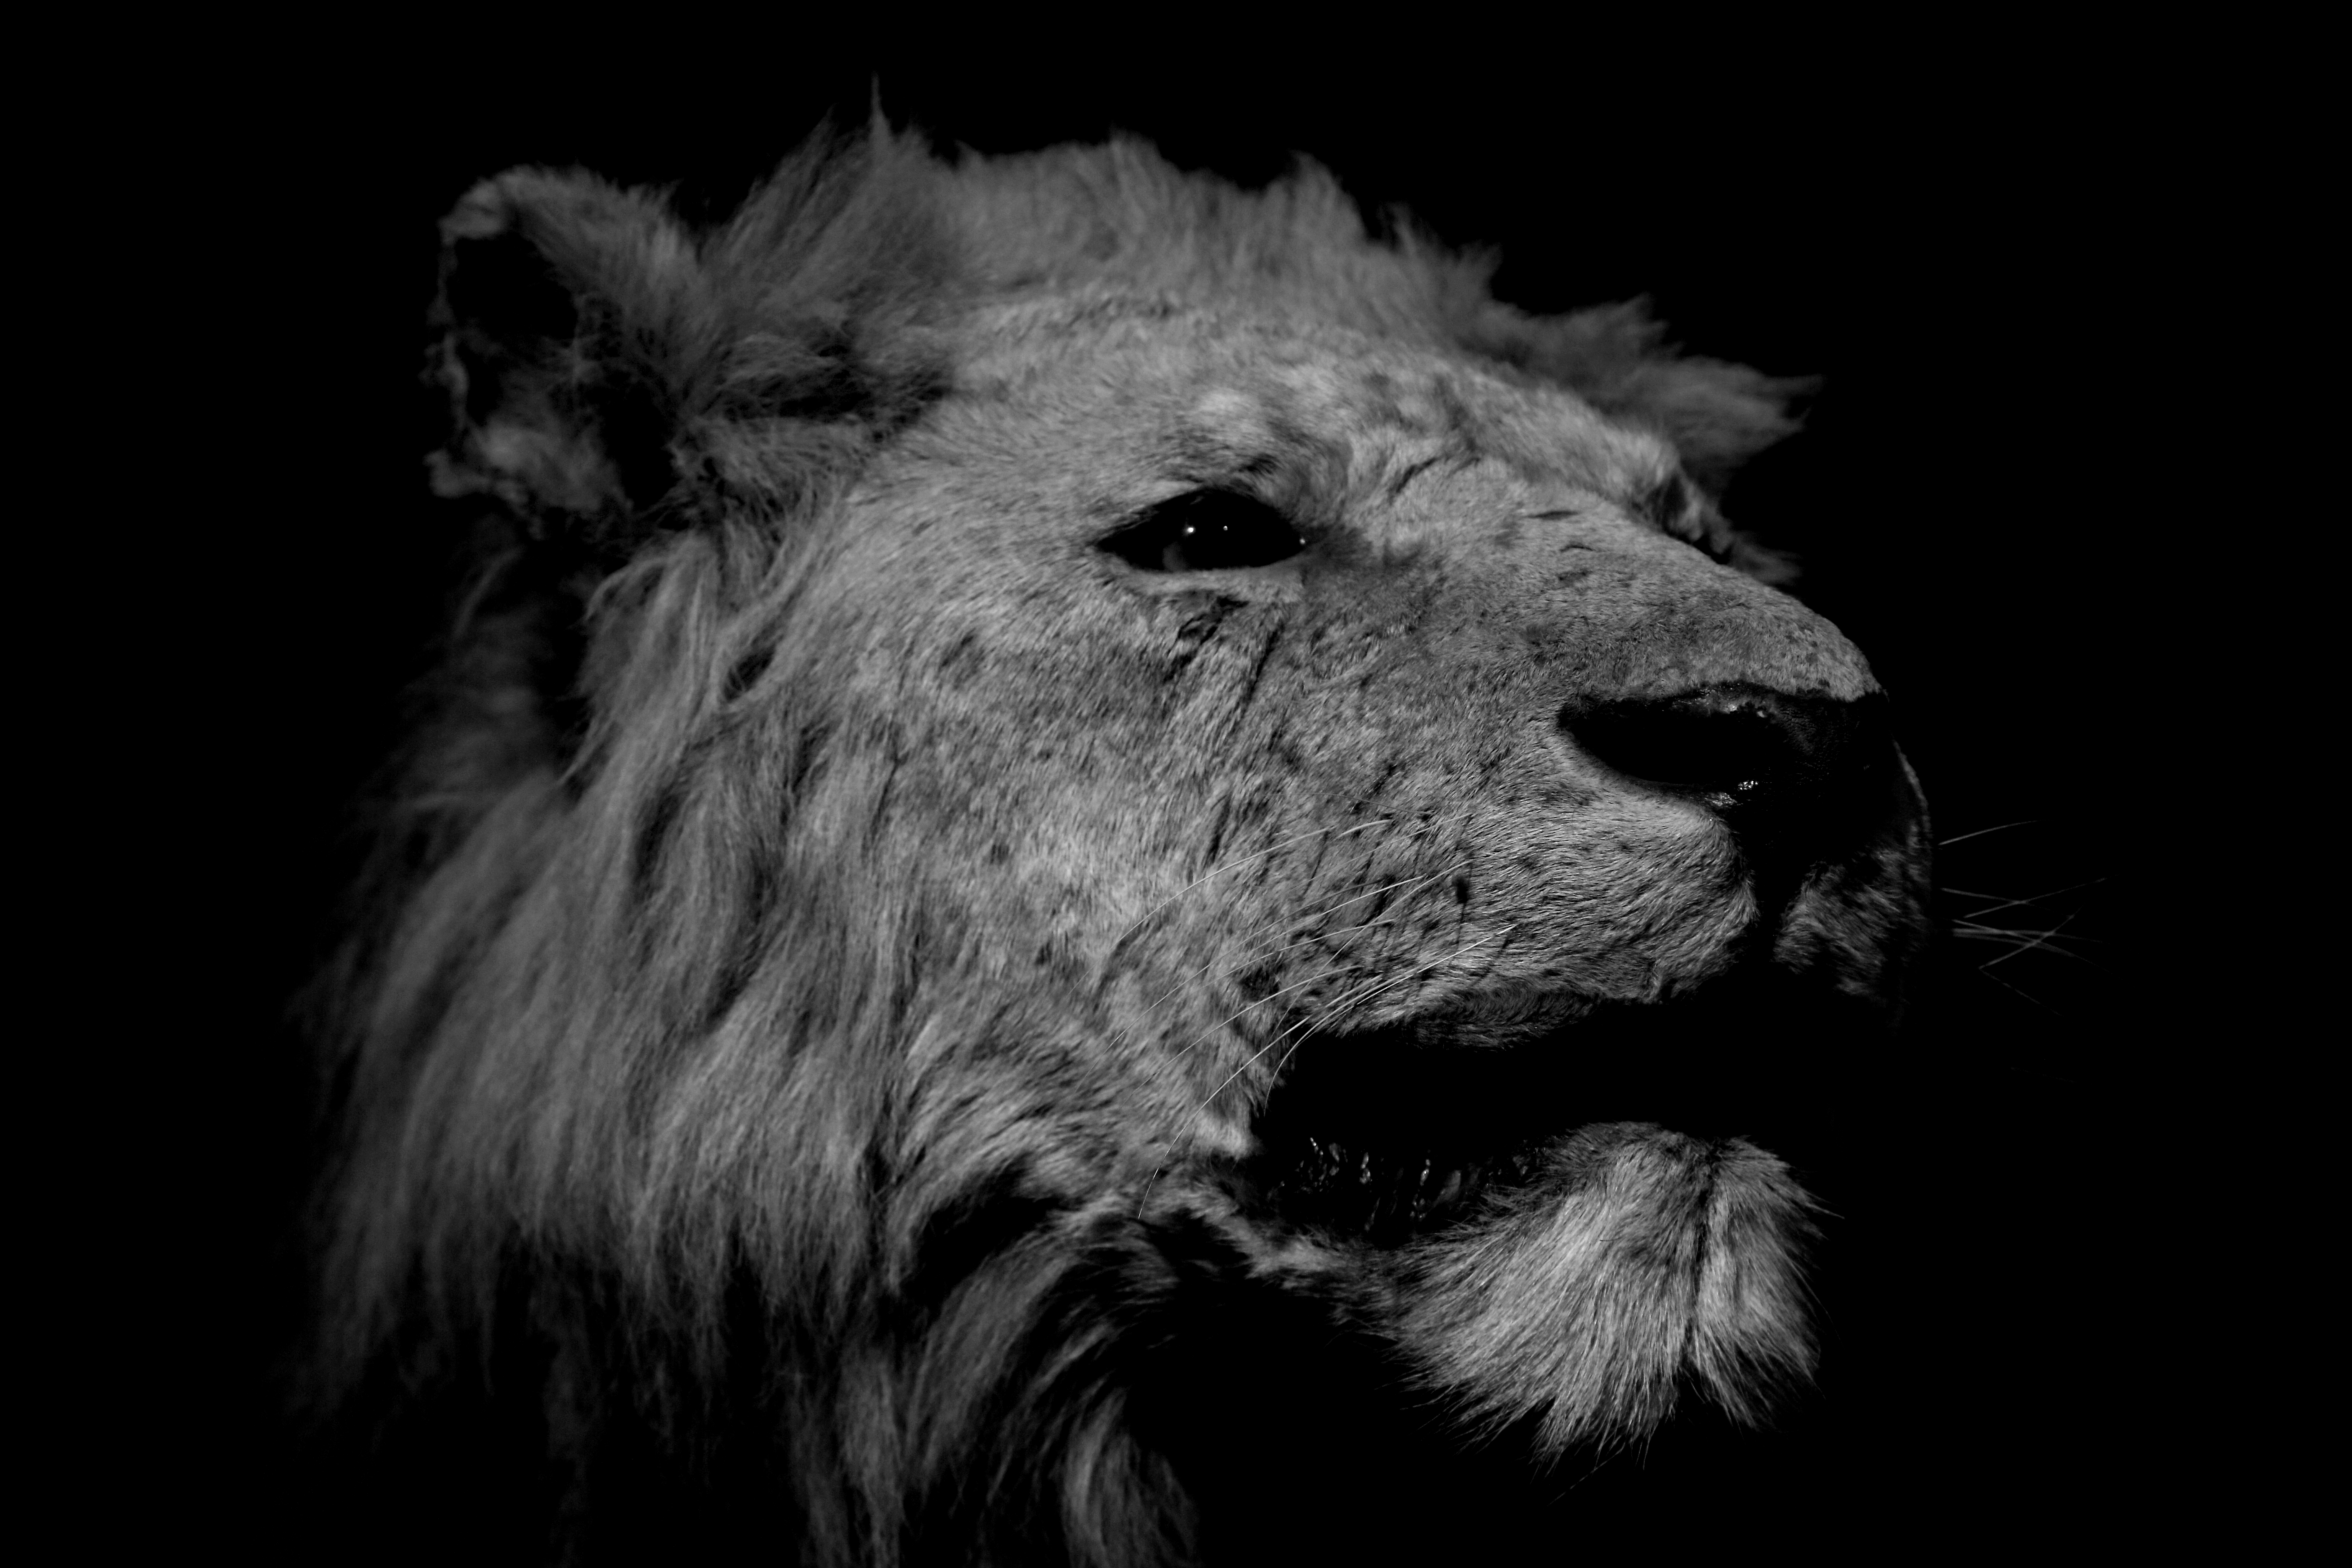
black and white, mammal, mane, monochrome, lion, uk, england, bw, blackandwhite, blackwhite, naturalhistorymuseum, whiskers, vertebrate, unitedkingdom, sw, schwarzweiss, scotland, schwarzweis, scottish, edinburgh, lwe, einfarbig, scot, scots, schottland, taxidermy, ausgestopft, exponat, big cats, monochrome photography, cat like mammal